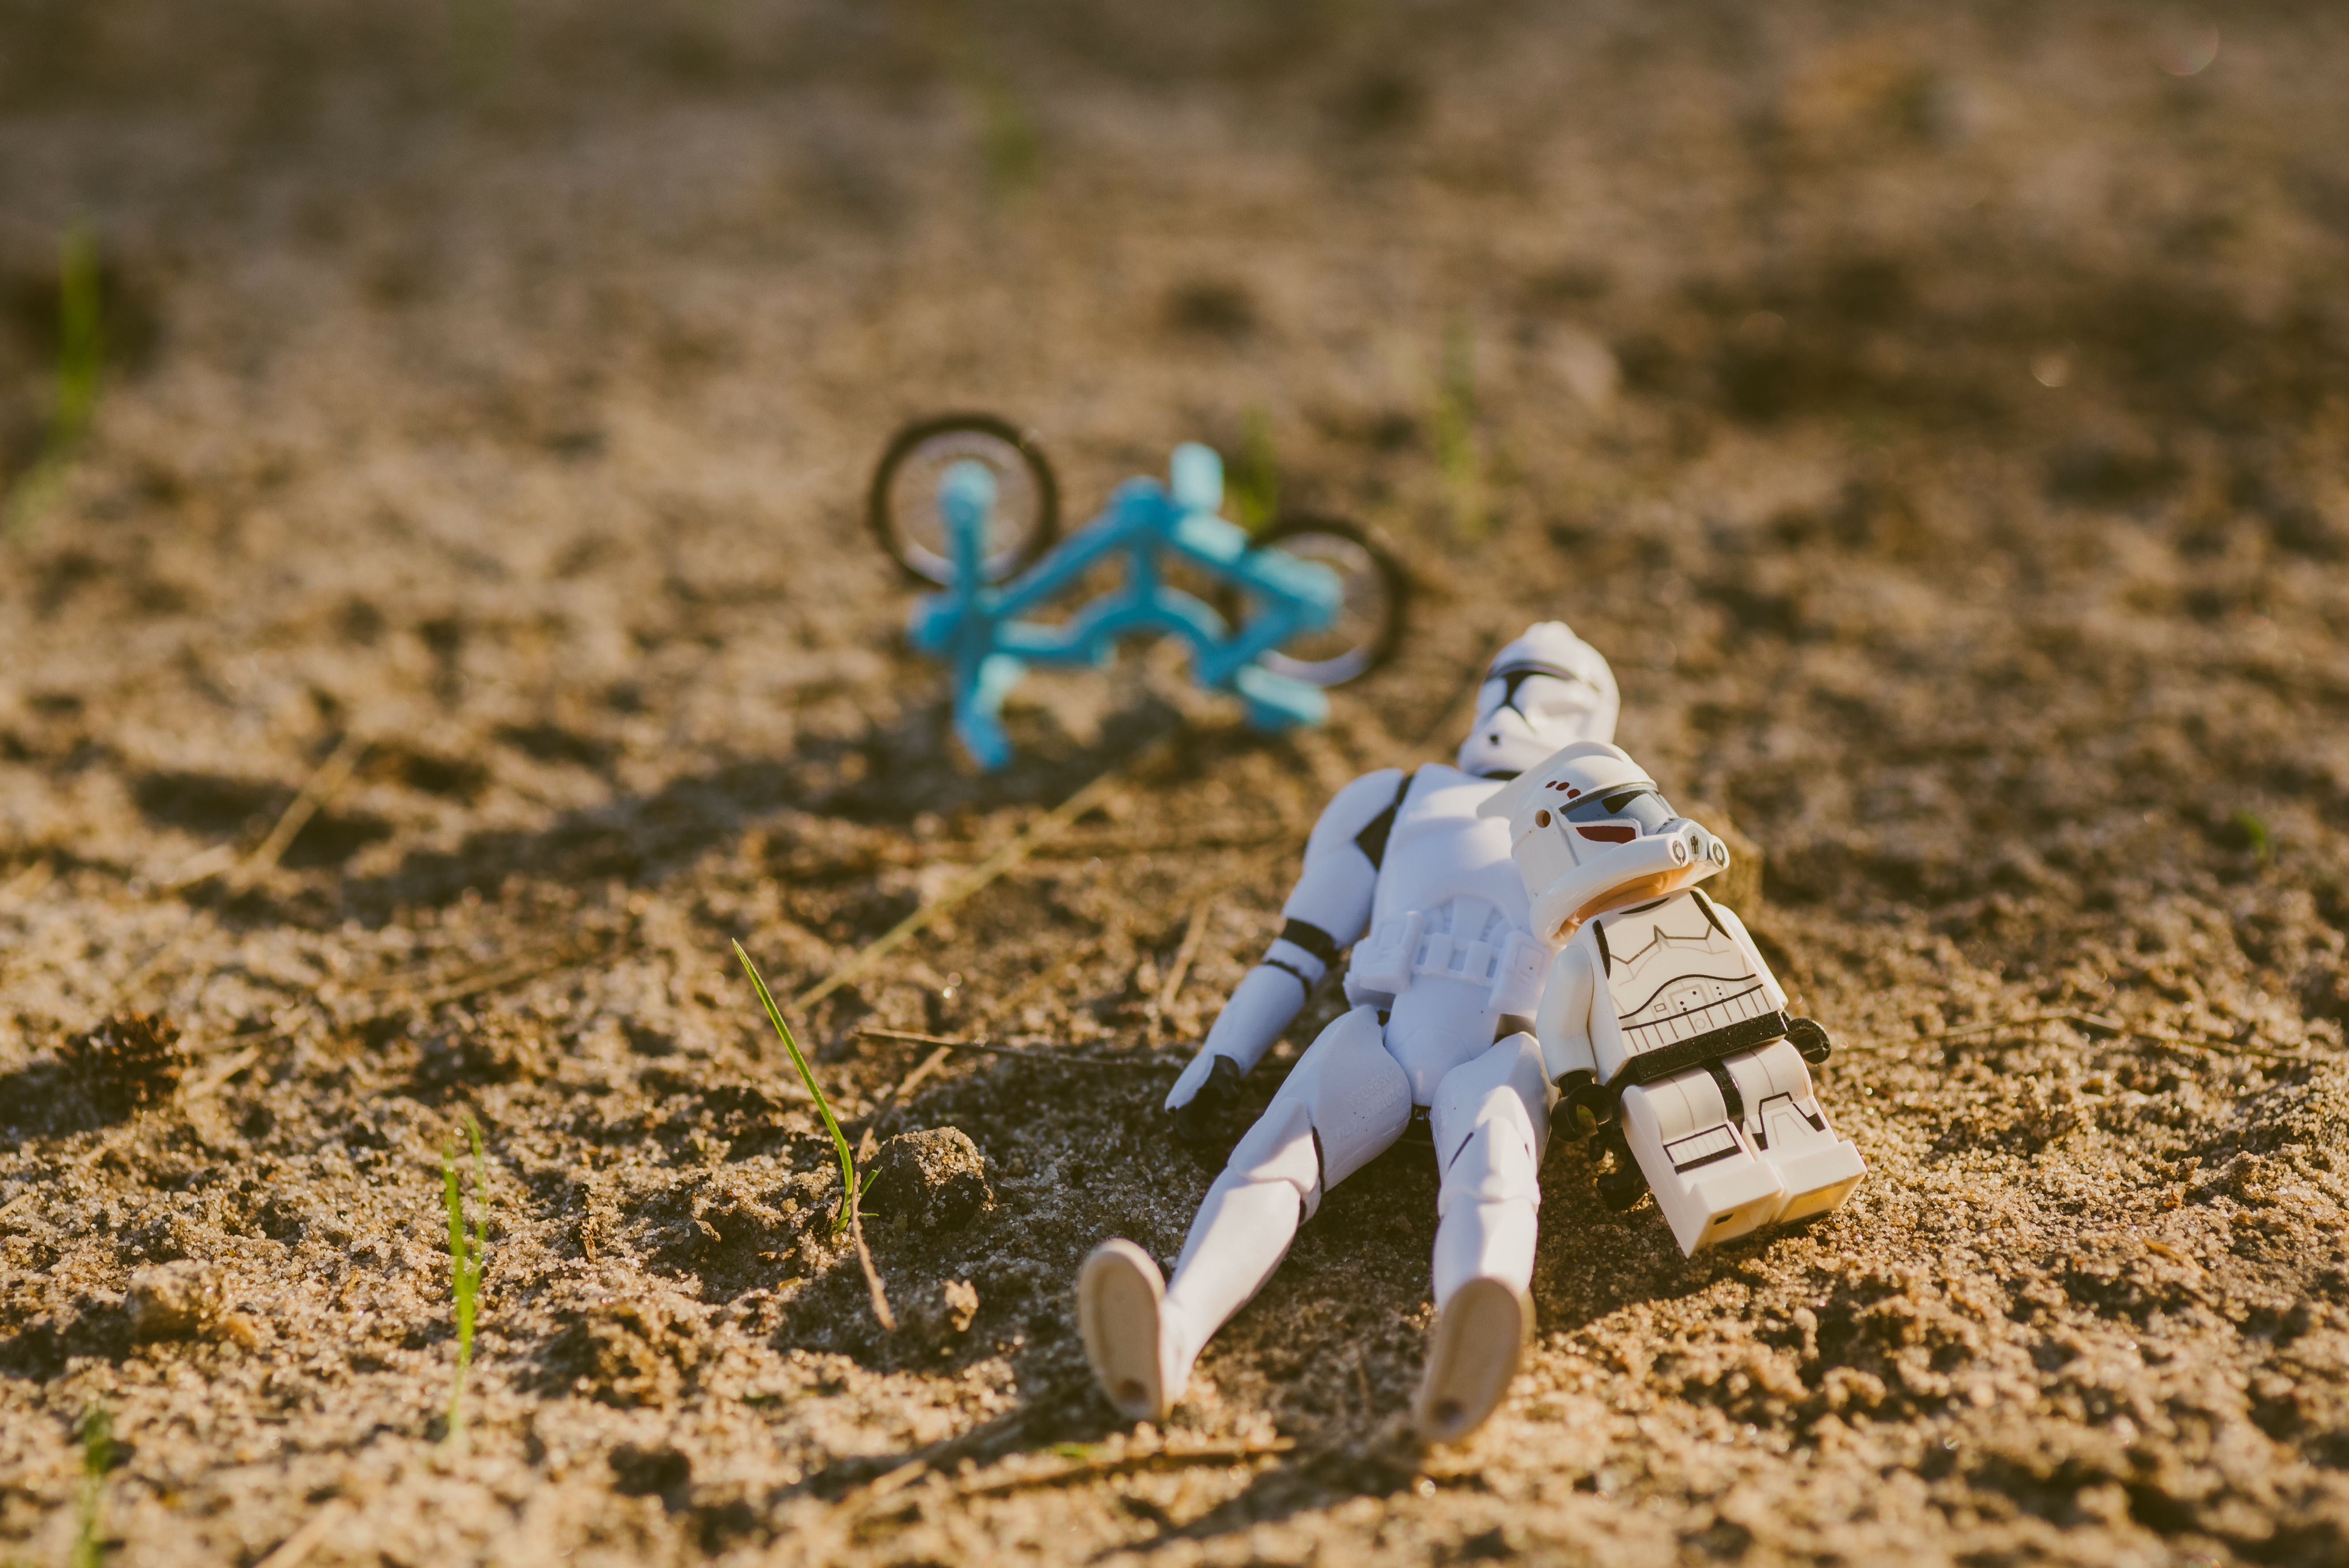
grass, sand, photography, soil, agriculture, photograph